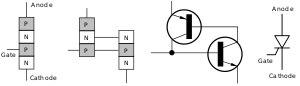
Un thyristor est un interrupteur électronique semi-conducteur à l'état solide constitué de quatre couches, alternativement dopées N et P. C'est un des composants essentiels de l'électronique de puissance. Il tire son nom du grec thura qui signifie porte et du suffixe « istor » qui provient du mot transistor. Il se comporte comme une bascule synchrone, c'est-à-dire qu'il reste commandé à l'allumage, par la gâchette, mais pas à l'extinction qui est provoquée par le passage du courant principal Iₐₖ à une valeur inférieure au courant de maintien IH.